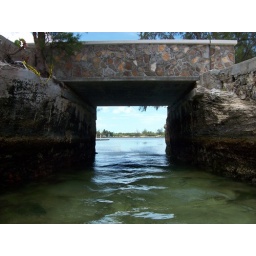
Entry to the dingy landing is through this small tunnel from the harbor to a small salt water lake in town.